Scaeva pyrastri

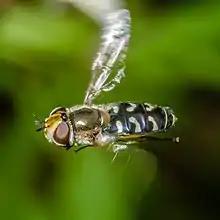
Female in flight

These hoverflies are present in most of Europe, the Near East, the East Palearctic realm, the Nearctic realm, North Africa, and the Indomalayan realm. In the UK "S. pyrastri" is a migrant which arrives in some years in high numbers and in others is almost absent.